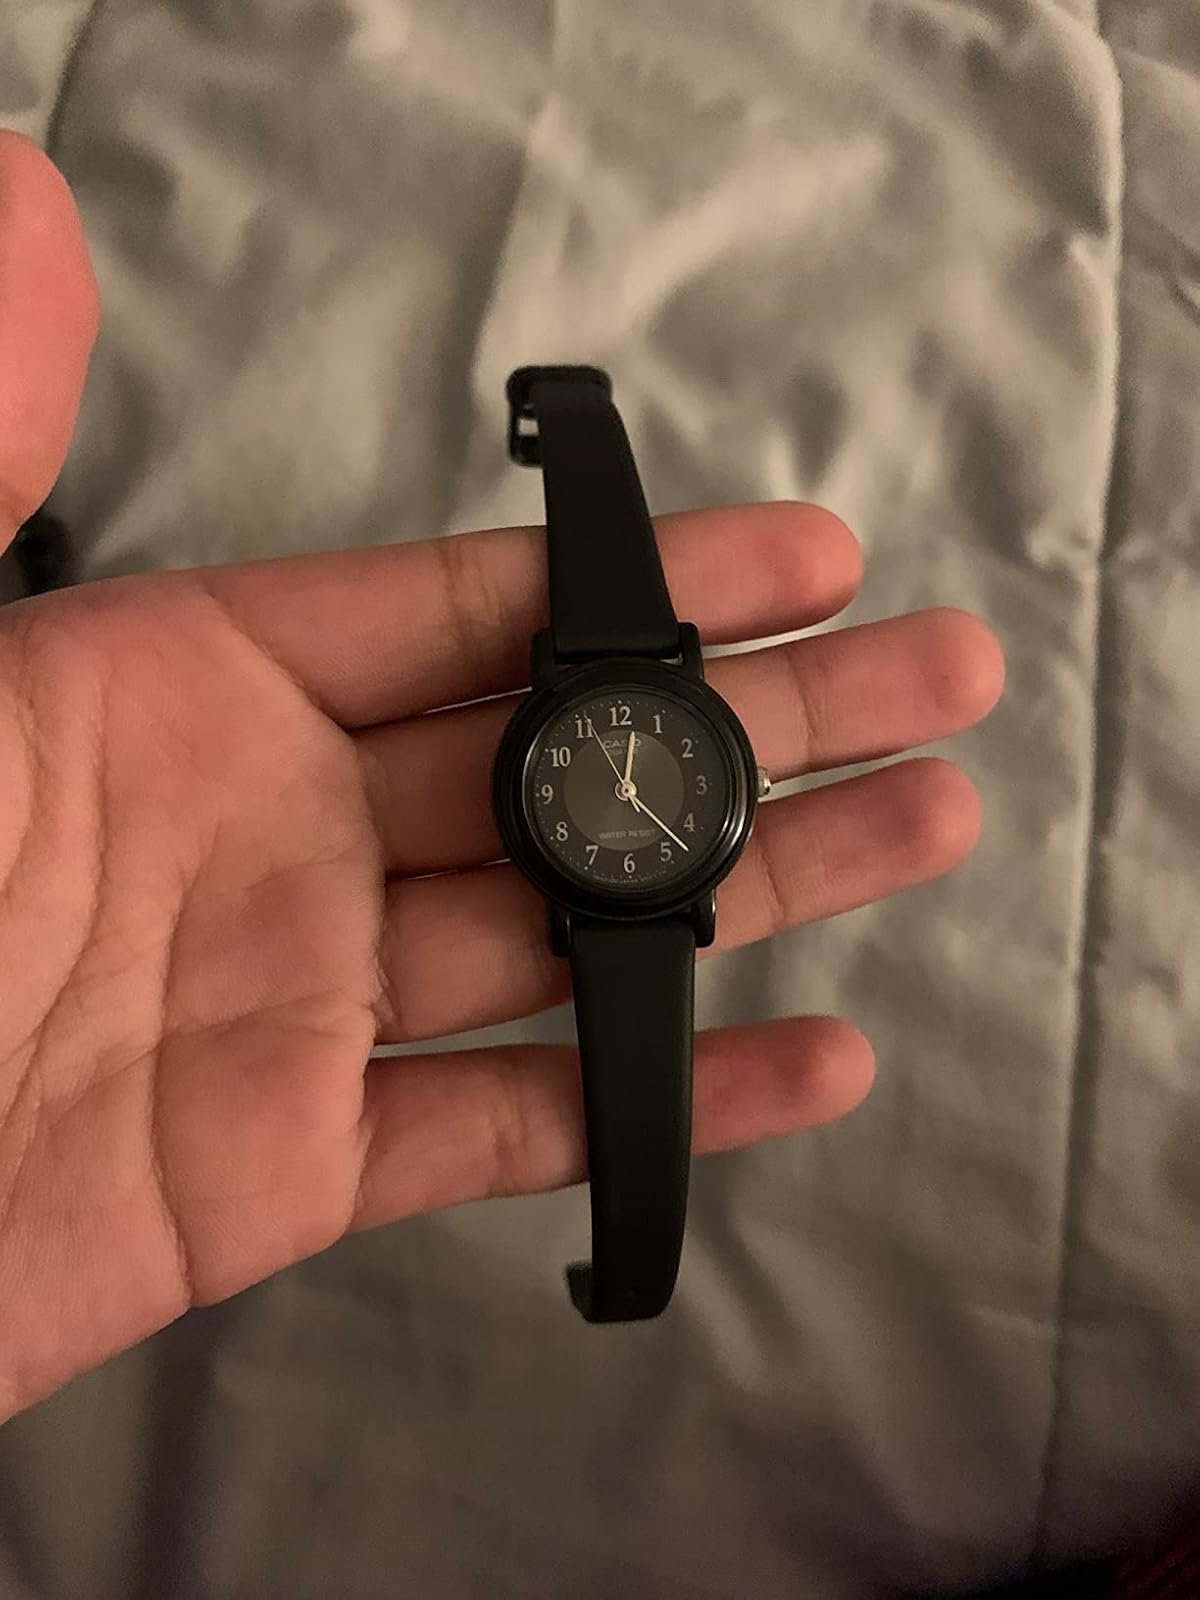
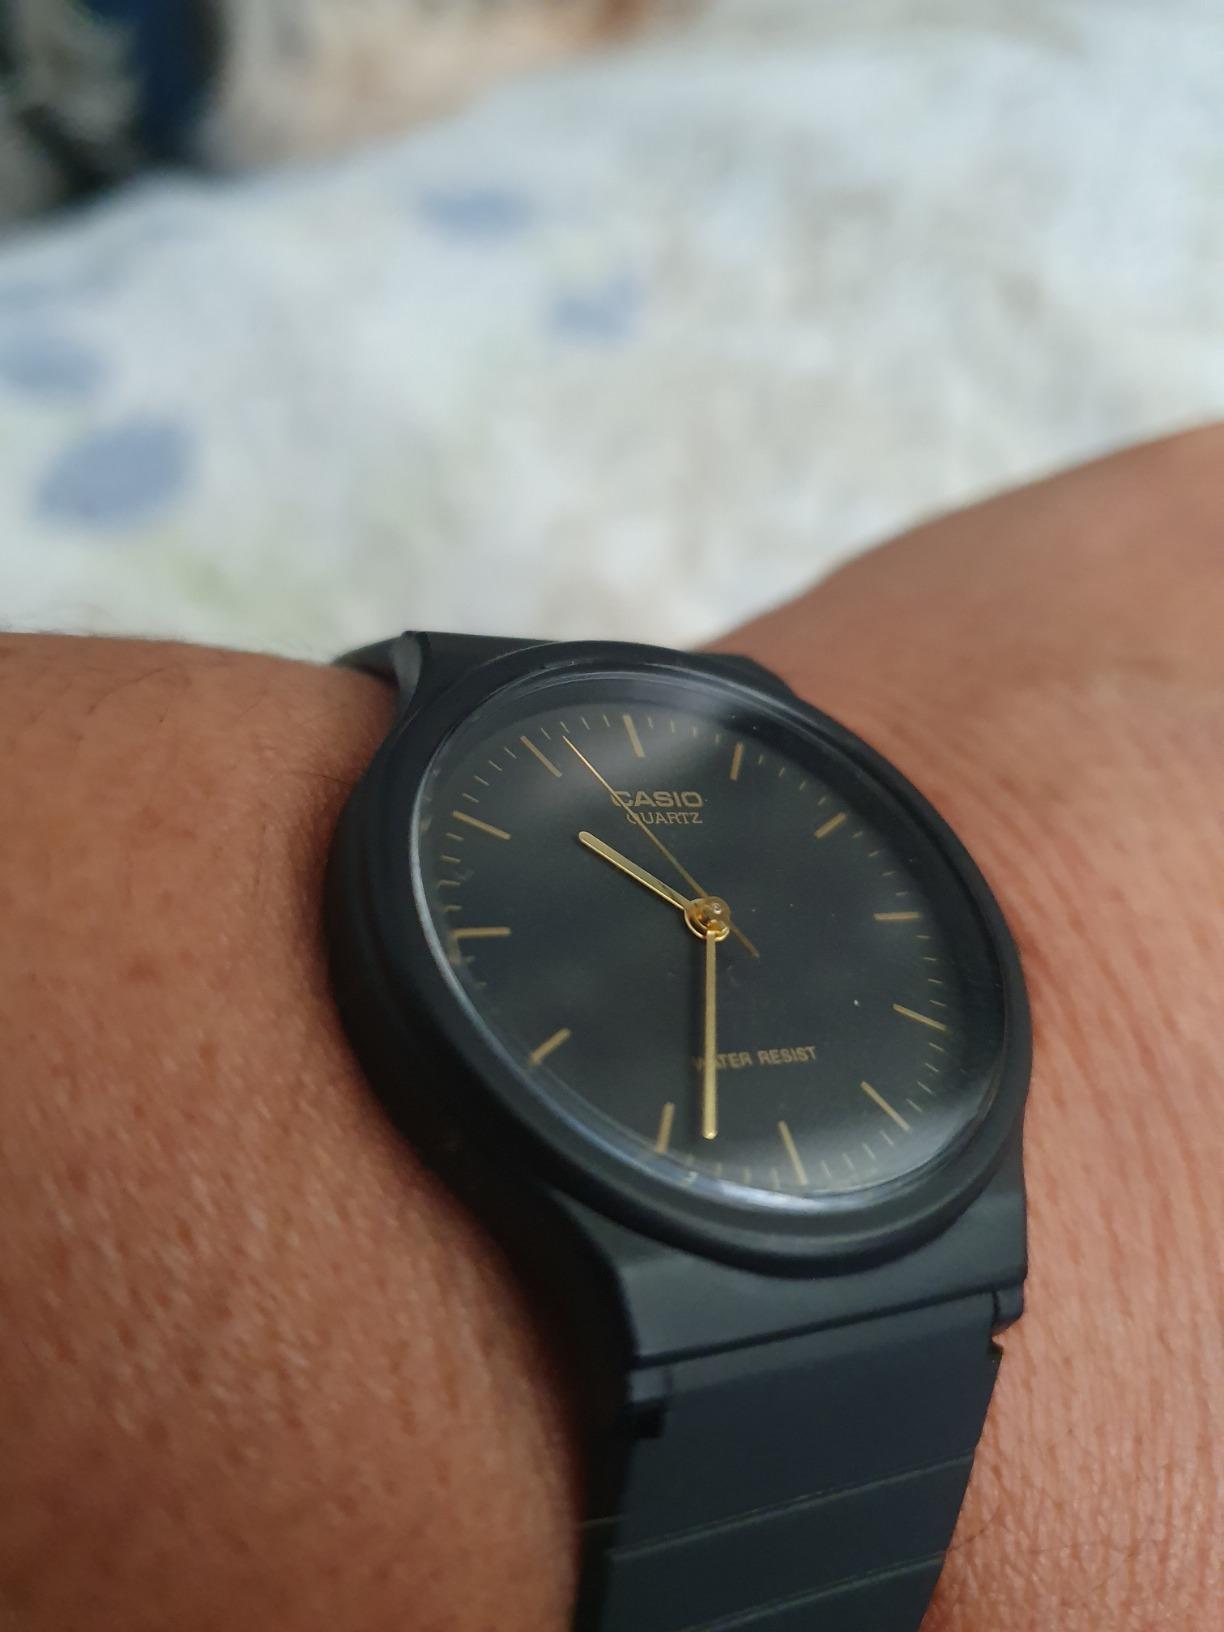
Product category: accessories_watch
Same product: no